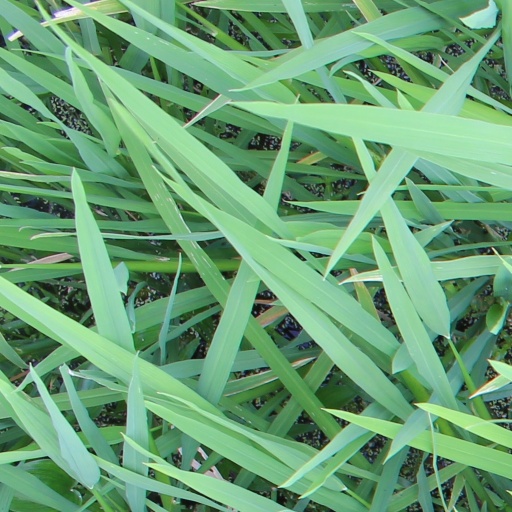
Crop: rice